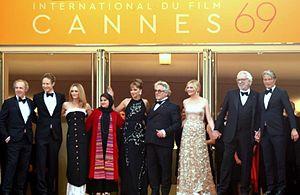
Le jury des long-métrages au festival de Cannes
Le Festival de Cannes 2016, 69ᵉ édition du festival, se déroule du 11 au 22 mai 2016 au Palais des festivals, à Cannes. Le président du jury est le réalisateur australien George Miller. Le maître de cérémonie est l'acteur Laurent Lafitte.